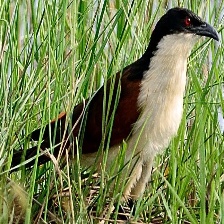
Species: COPPERY TAILED COUCAL
Scientific name: CENTROPUS CUPREICAUDUS